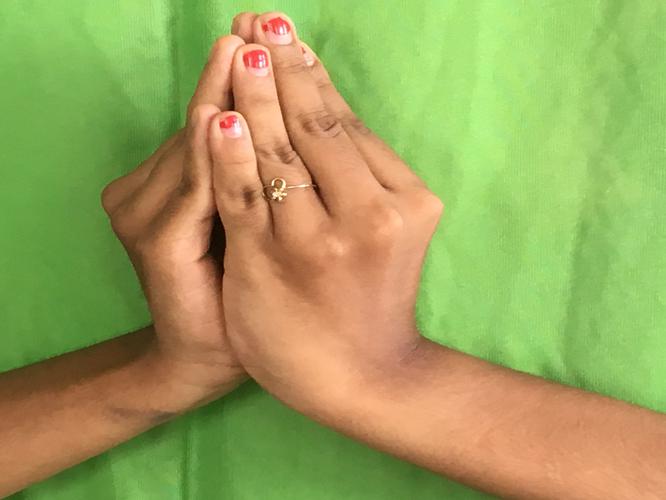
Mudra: Kapotham
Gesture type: double_hand